Petition Movement for the Establishment of a Taiwanese Parliament

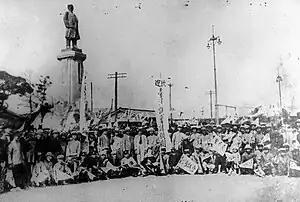
Petitioners from Taiwan in front of a railway station in Tōkyō, 1924

The Petition Movement for the Establishment of a Taiwanese Parliament (or alternatively translated ... Taiwan Representative Assembly, Taiwan Parliament Petition League Movement) was a political campaign during the first half of the 20th Century in the Japanese rule period. It was initiated by the New People Society (新民會), an organization founded by Taiwanese students studying in Japan, to advocate for the establishment of an autonomous parliament in Taiwan through petitions to the Japanese Imperial Diet. This movement marked a turning point for Taiwan's resistance against Japanese rule, shifting from armed resistance to modern-style political activism. It not only contributed to the development of the rule of law and the pursuit of constitutional values in Taiwan, but also influenced the Japanese government to introduce partial elections for half of the members of the Diet in 1935, initiating local autonomous governance in Taiwan.